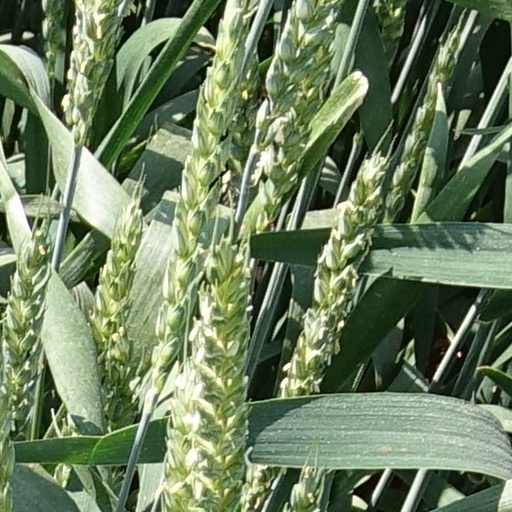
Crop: wheat